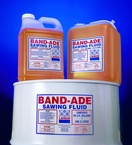
Bandade Cutting Fluid - #68003 5 Gallon Container
Item #: FX9068003 Manufacturer: Lenox Mfg #: 68003 Technical Specifications: •Brand Name: Lenox •Class: Machining Fluids •Hazard Code: HAZ57 •Size: 5 Gallon •Style: Sawing Fluid •Type: Bandade Cutting Fluid Description: •Synthetic •Contains no Phenols, Nitrites or Halogens •Formulated specifically for sawing •Contains no oil •Mixes easily •Does not contain any ingredients on the EPA priority pollutants list •Good lubricity •Retards bacterial growth •Can be welded over and painted over •Clean to use •Used to cut all metals •Improves blade performance •No "Monday morning stink" •Long sump life Shipping Info: •HAZ 58 •UPS Ground - No Additional Shipping Charges •UPS Air-No Additional Shipping Charges •Commercial Truck - Call for Shipping Charges •Note: The additional charges are controlled by UPS and are subject to change. •Actual Weight - 41.1000 •Dimensions - Height: 13.9 Length: 11.2 Width: 9.60 •Addl Fee Under 70lb - $14.25 per item
Brand: ET02
Category: Hardware > Building Consumables > Lubricants